Embassy of Russia, Tallinn

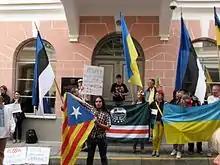
Photo of demonstration protesting Russia's actions in Ukraine, 23 August 2014

Following the Russian Federation's annexation of Crimea in 2014, demonstrations in support of Ukraine were held in front of the embassy to express solidarity with Ukraine and disdain for the annexation.